Robert Mathis

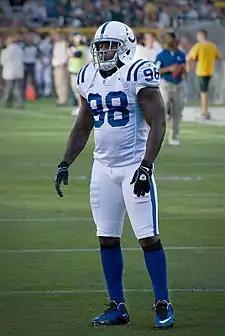
Mathis playing for the Colts in 2010

In November 2009, Mathis won his first career AFC Defensive Player of the Month award, and finished the season with 37 tackles, 9.5 sacks, and 5 forced fumbles. He would win his second such award for his defensive performance in September 2010, and would finish 2010 with 60 tackles, 11 sacks, and 1 forced fumble. He was ranked 44th by his fellow players on the NFL Top 100 Players of 2011.